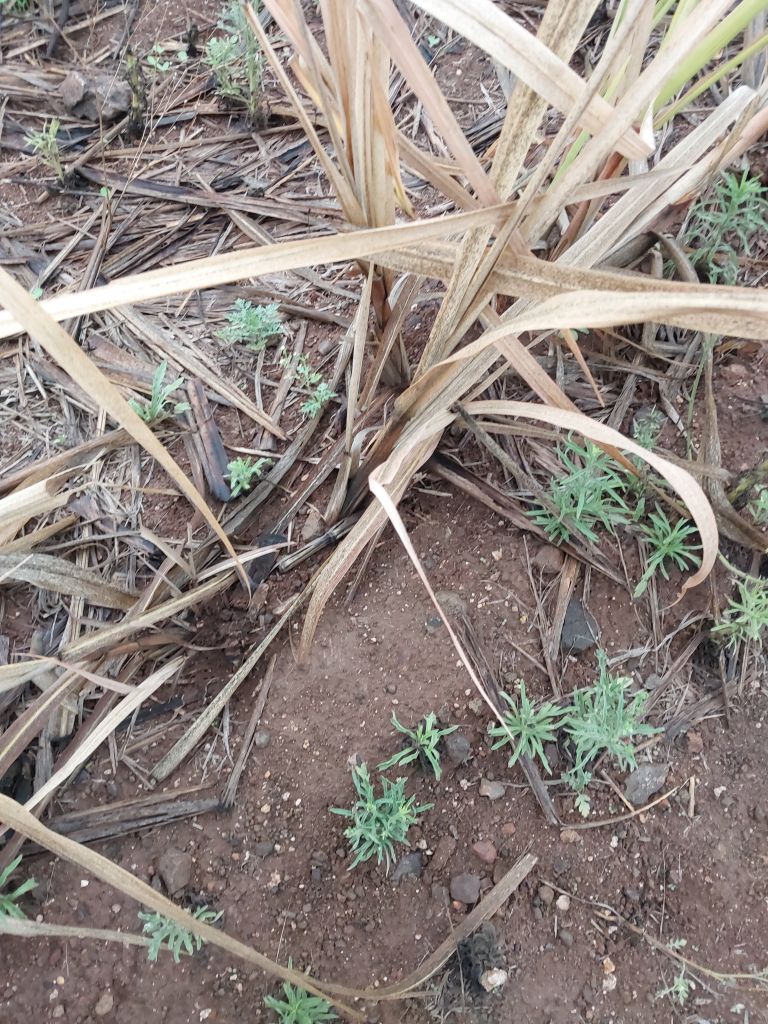
Label: Sett Rot